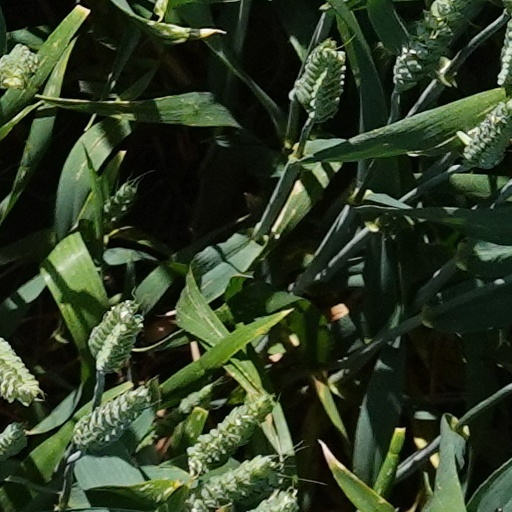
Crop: wheat